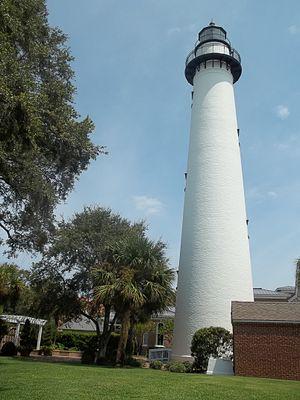
La liste des phares en Géorgie dresse la liste des phares de l'État américain de la Géorgie répertoriés par la United States Coast Guard. Située juste au nord de la Floride, la côte atlantique de la Géorgie est relativement courte et compte six phares historiques encore en vie, dont trois en activité